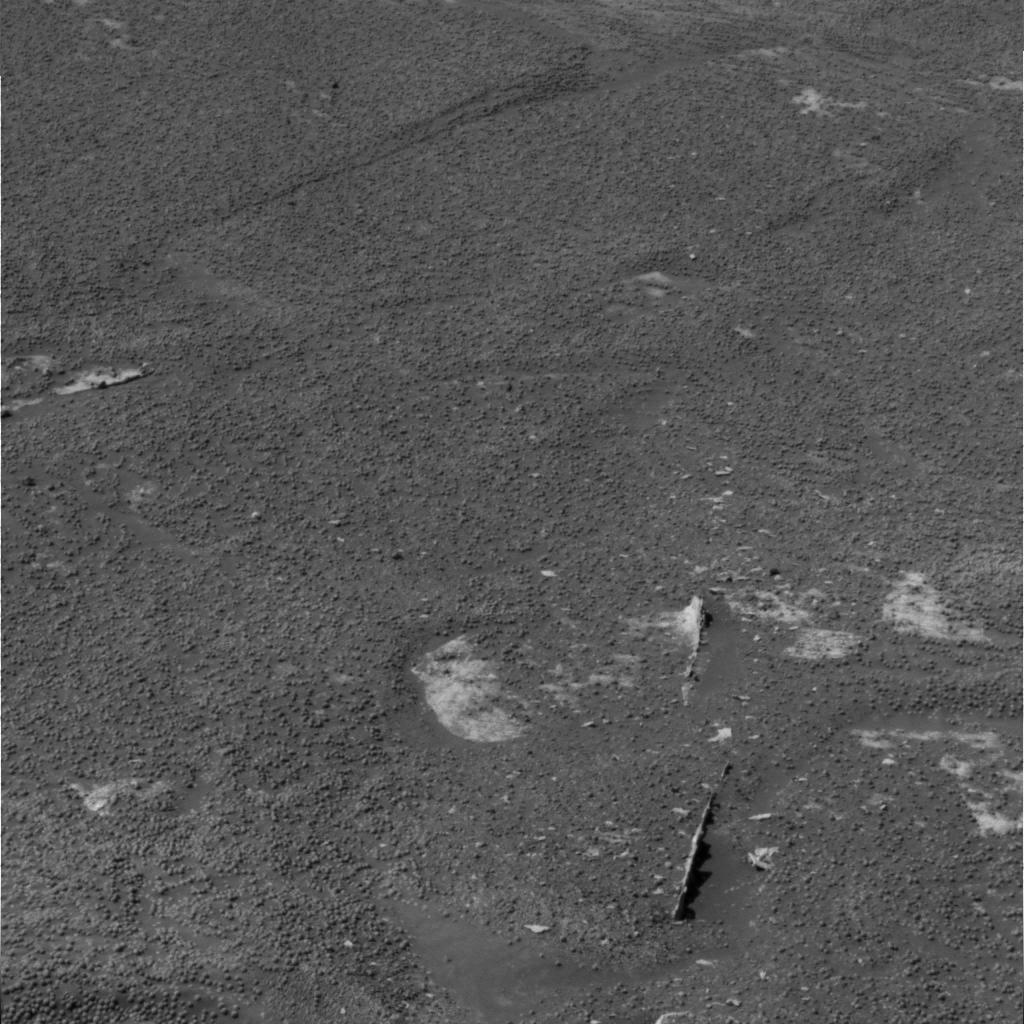
Surface features visible: Rock Outcrops, Soil, Spherules, Nearby Surface